Colorado Women's Prison

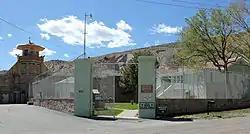

The Colorado Women's Prison is located at 201 N. 1st St. in Canon City, Colorado. The prison was built in 1934. It was listed on the National Register of Historic Places in 1999. It is now a museum. It was listed on the National Register of Historic Places in 1999.